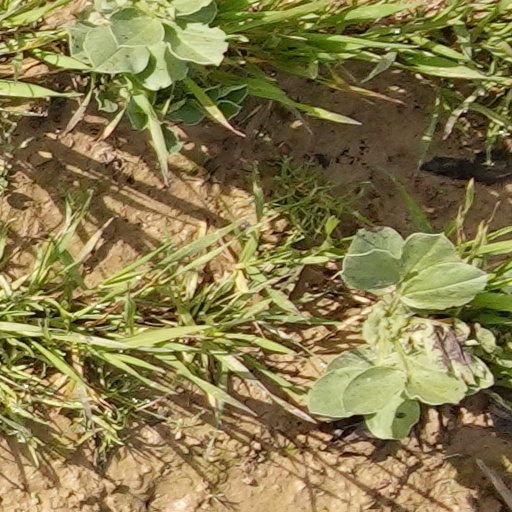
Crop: wheat